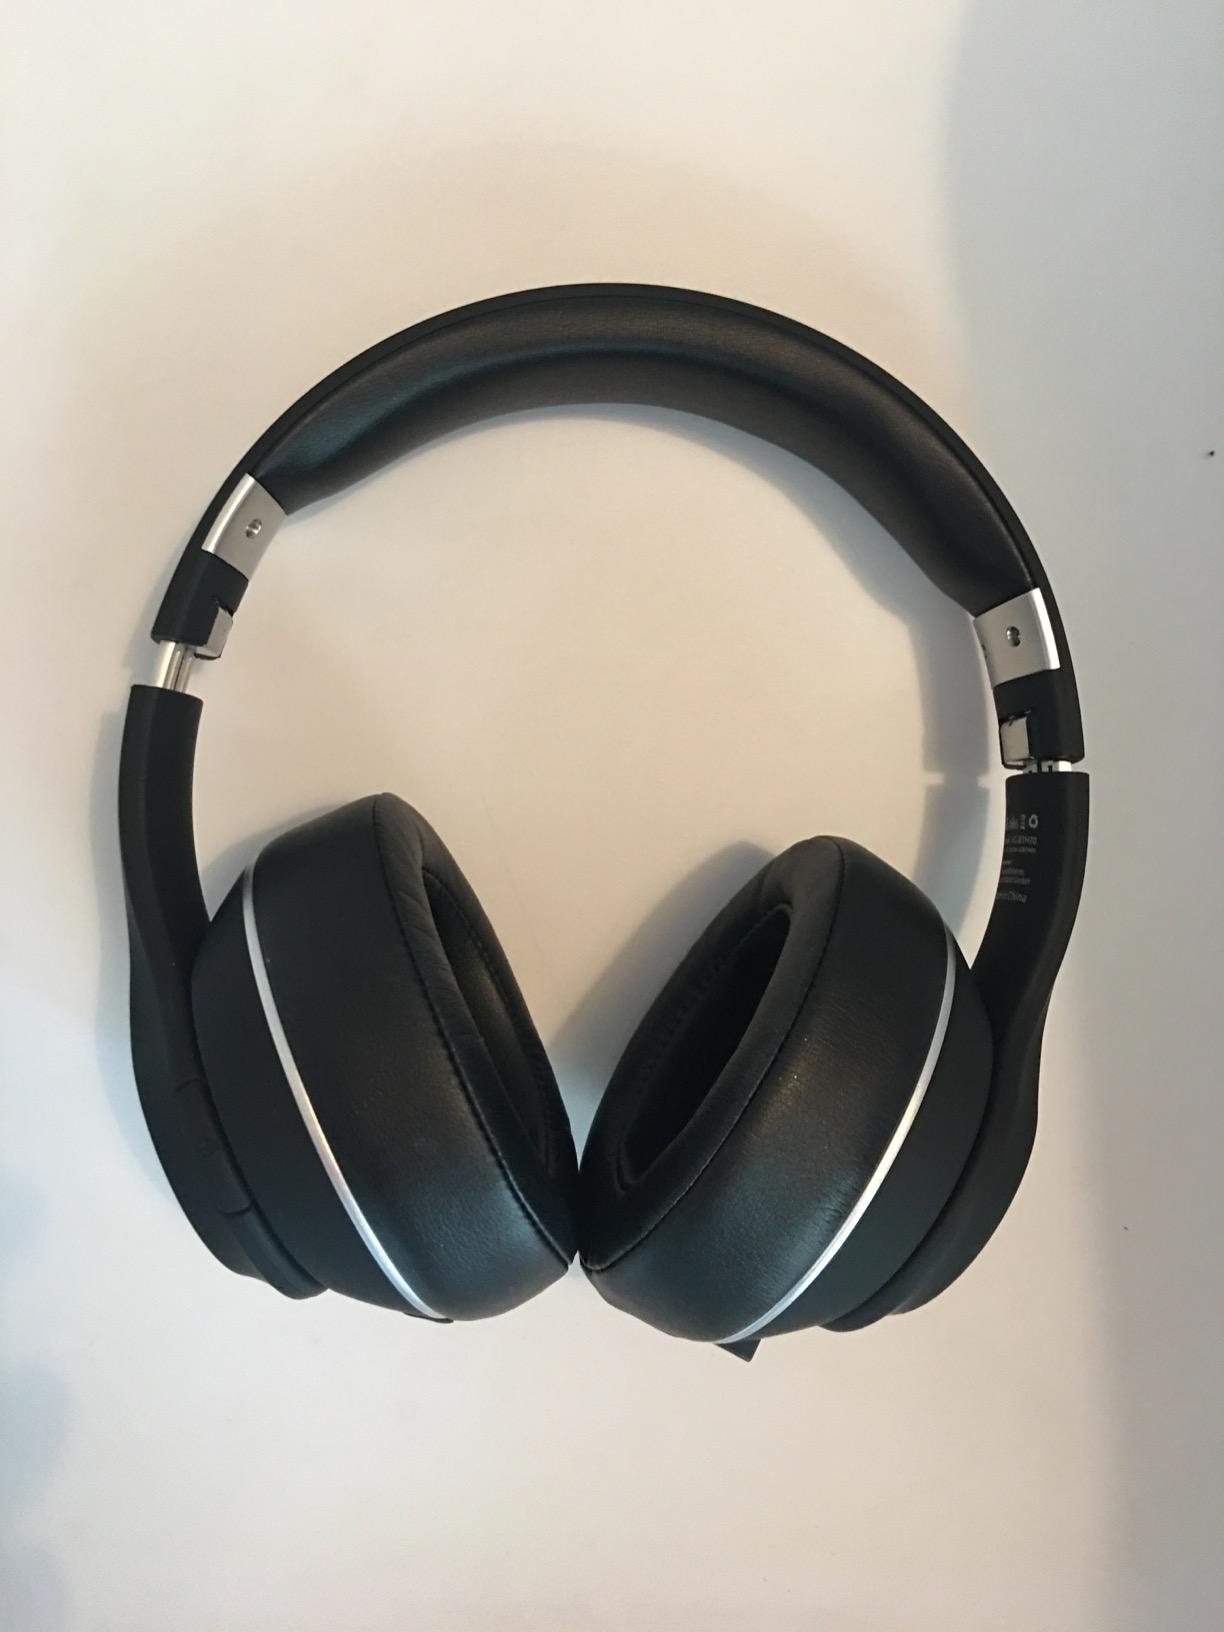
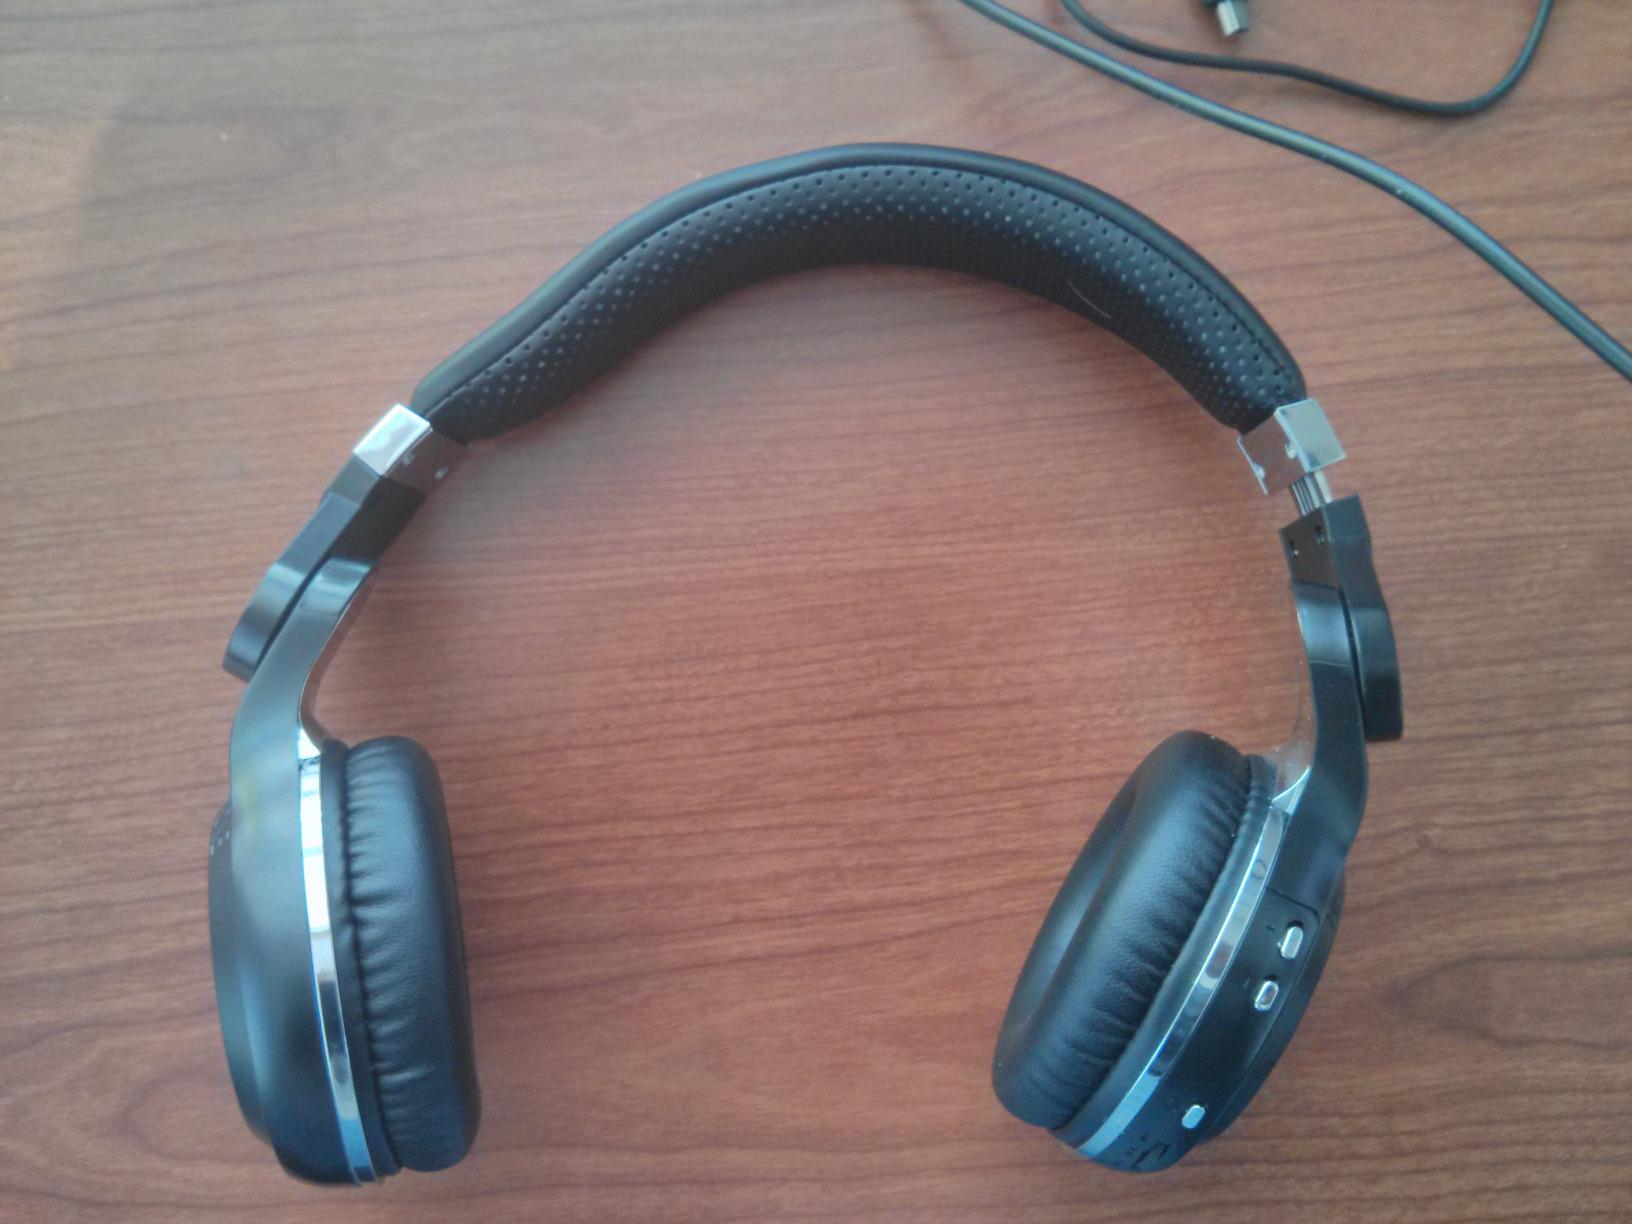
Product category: headphones
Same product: no